East Cleveland, Ohio

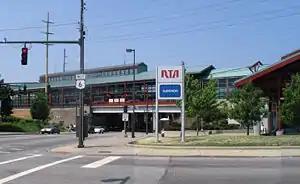
Superior station on the RTA Red Line

East Cleveland is a charter city that is granted its authority under the home rule provisions of the Ohio constitution.